Egghead (DC Comics)

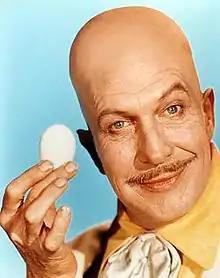
Egghead as portrayed by Vincent Price.

Introduced in the second season consecutive episodes "An Egg Grows in Gotham" and "The Yegg Foes in Gotham", Egghead joins forces with Chief Screaming Chicken (Edward Everett Horton) of the Mohican Indian tribe to revert control of Gotham City to the chief's people in exchange for governing the city allowing the criminal underground to run amok, only to be foiled by Batman and Robin.